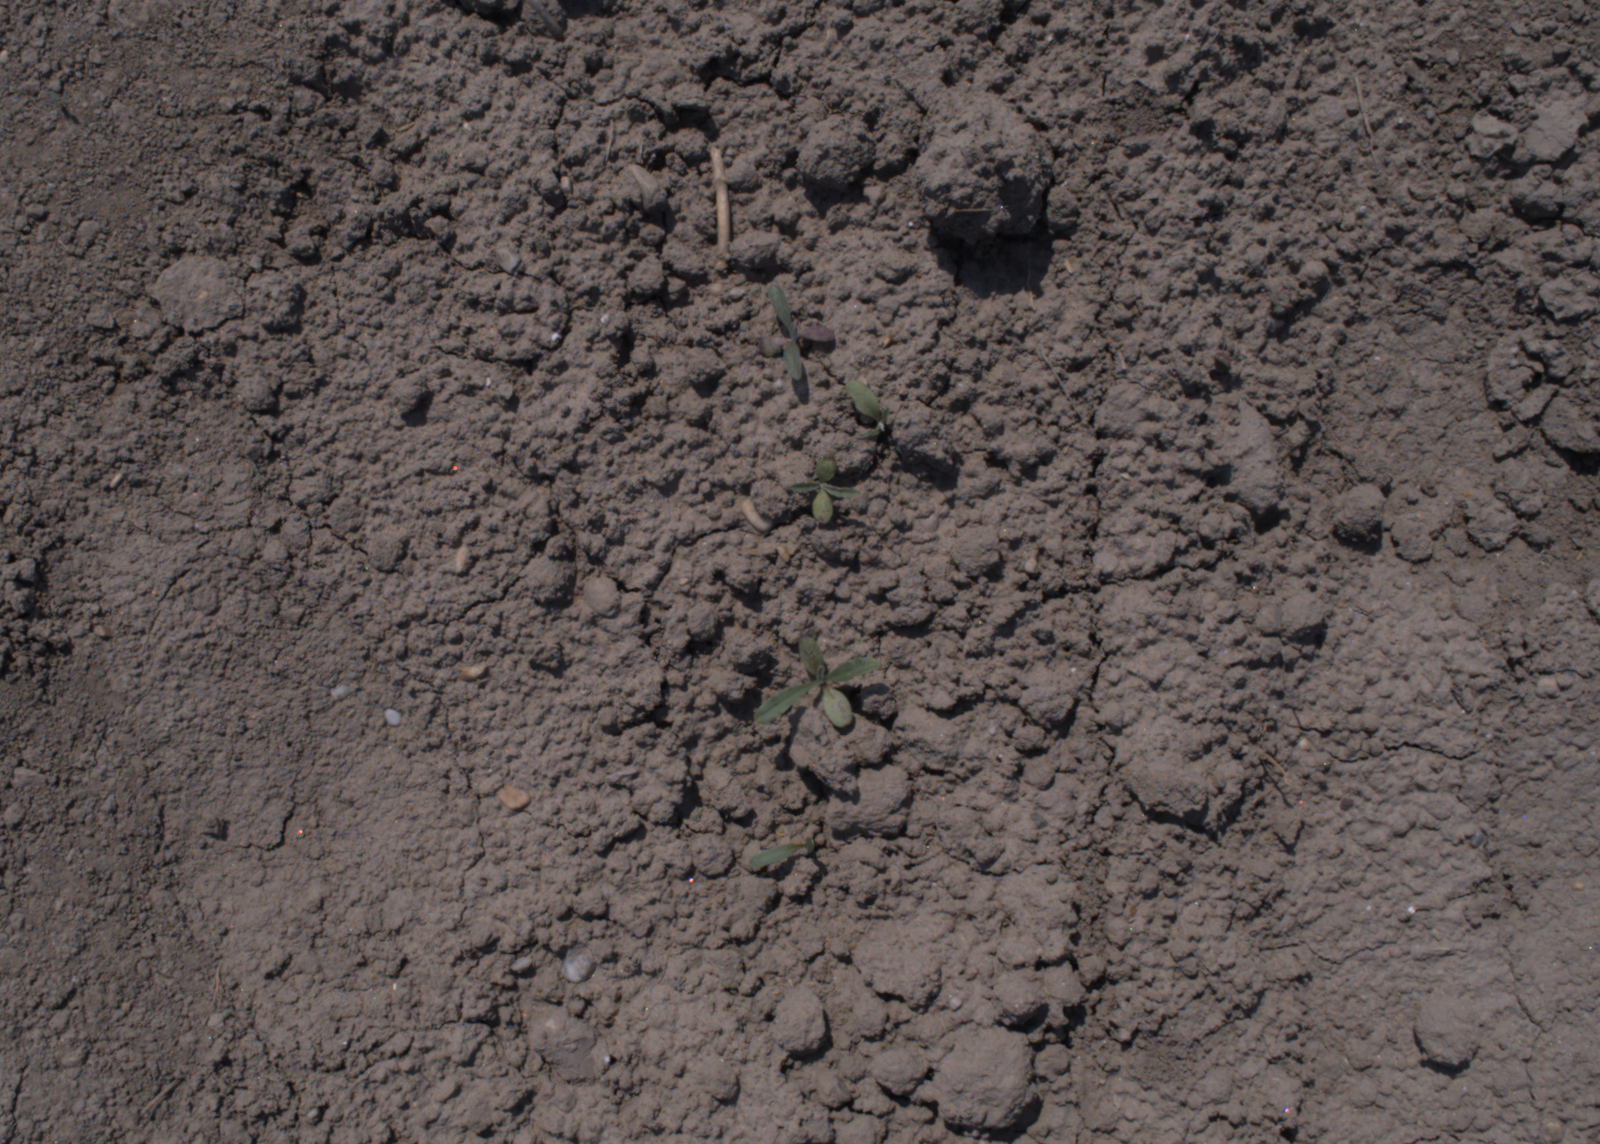
Capture date: 10.08.2020 12:55:34
Weather: sunny
Wind: light
Seeding date: 21.07.2020
Plant canopy height (mm): 930